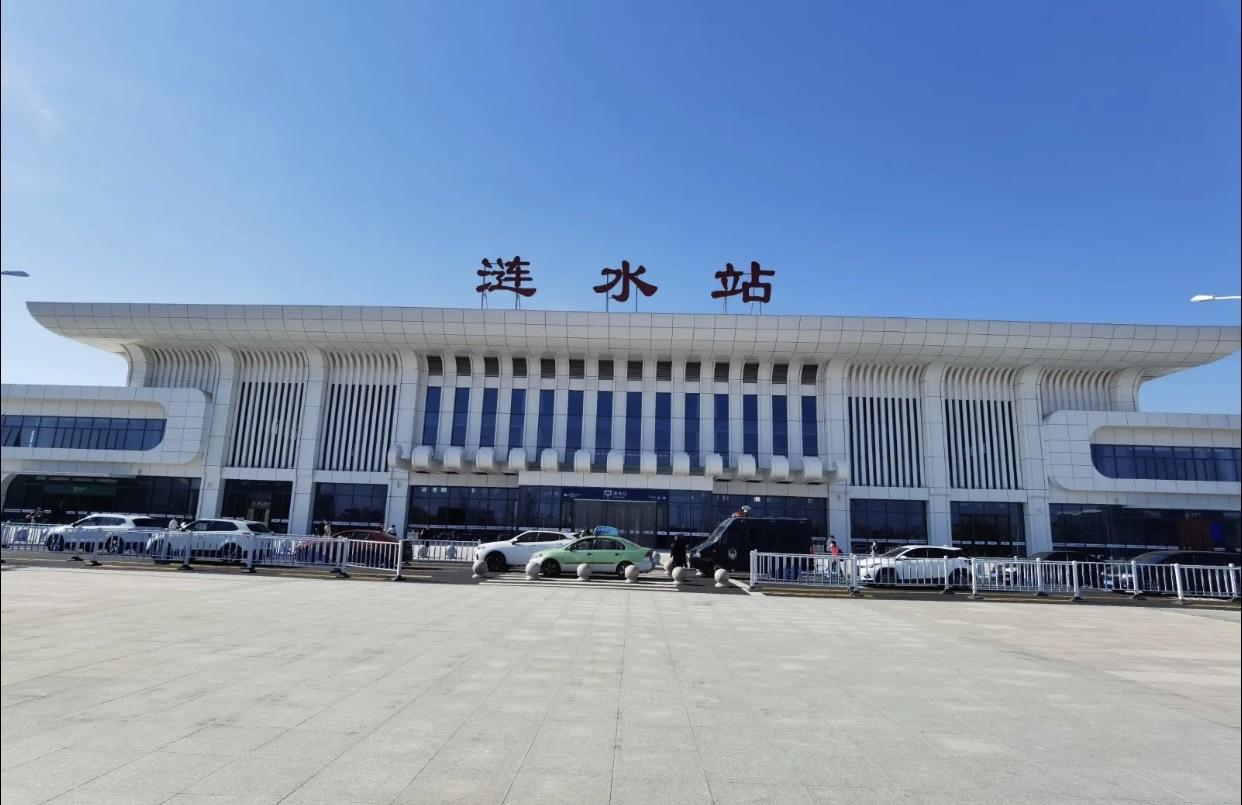
地标名称：涟水站
所在城市：淮安市·涟水县